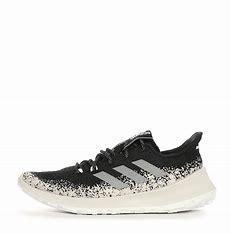
Brand: Adidas
Model: Sensebounce